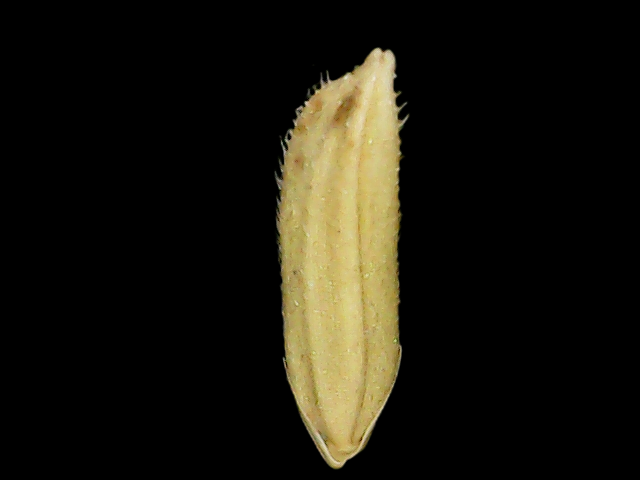
Rice variety: Binadhan20